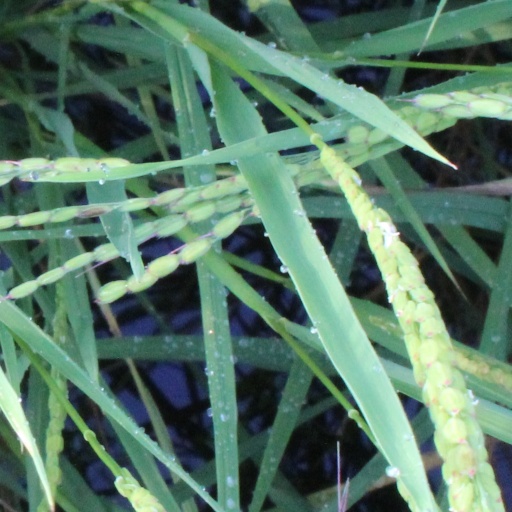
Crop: rice